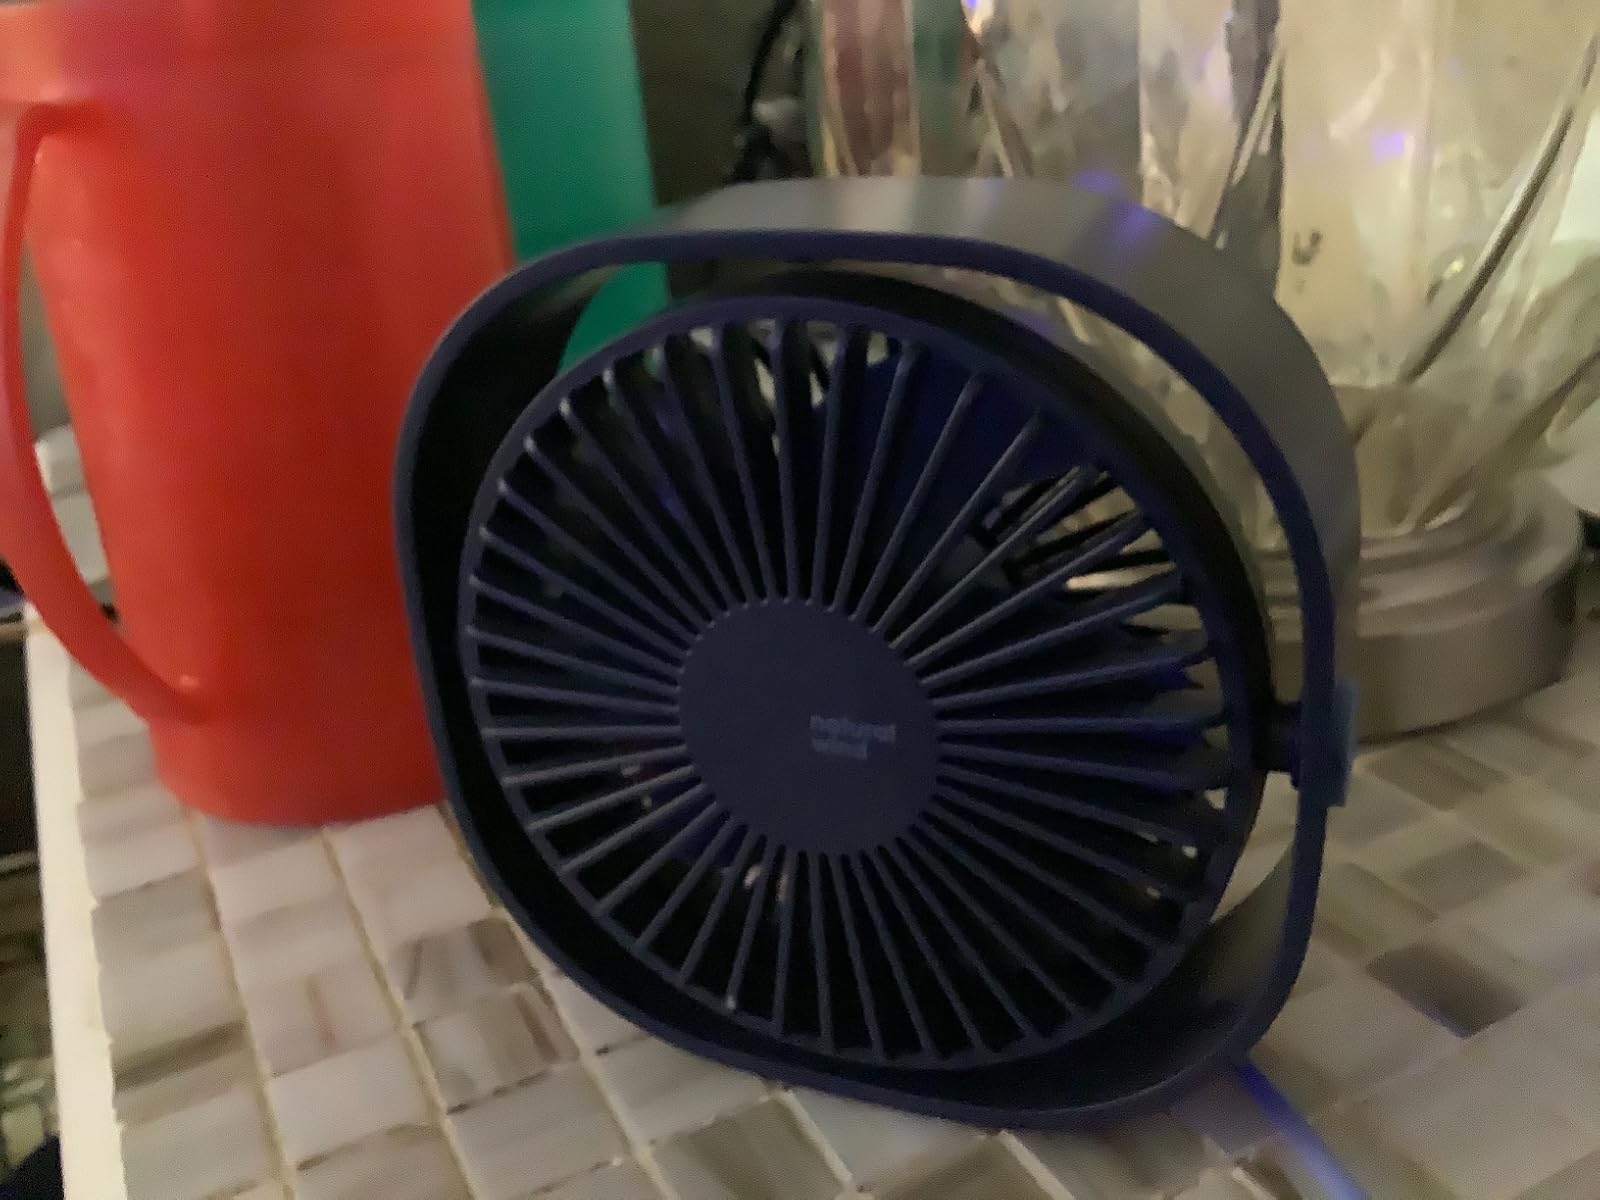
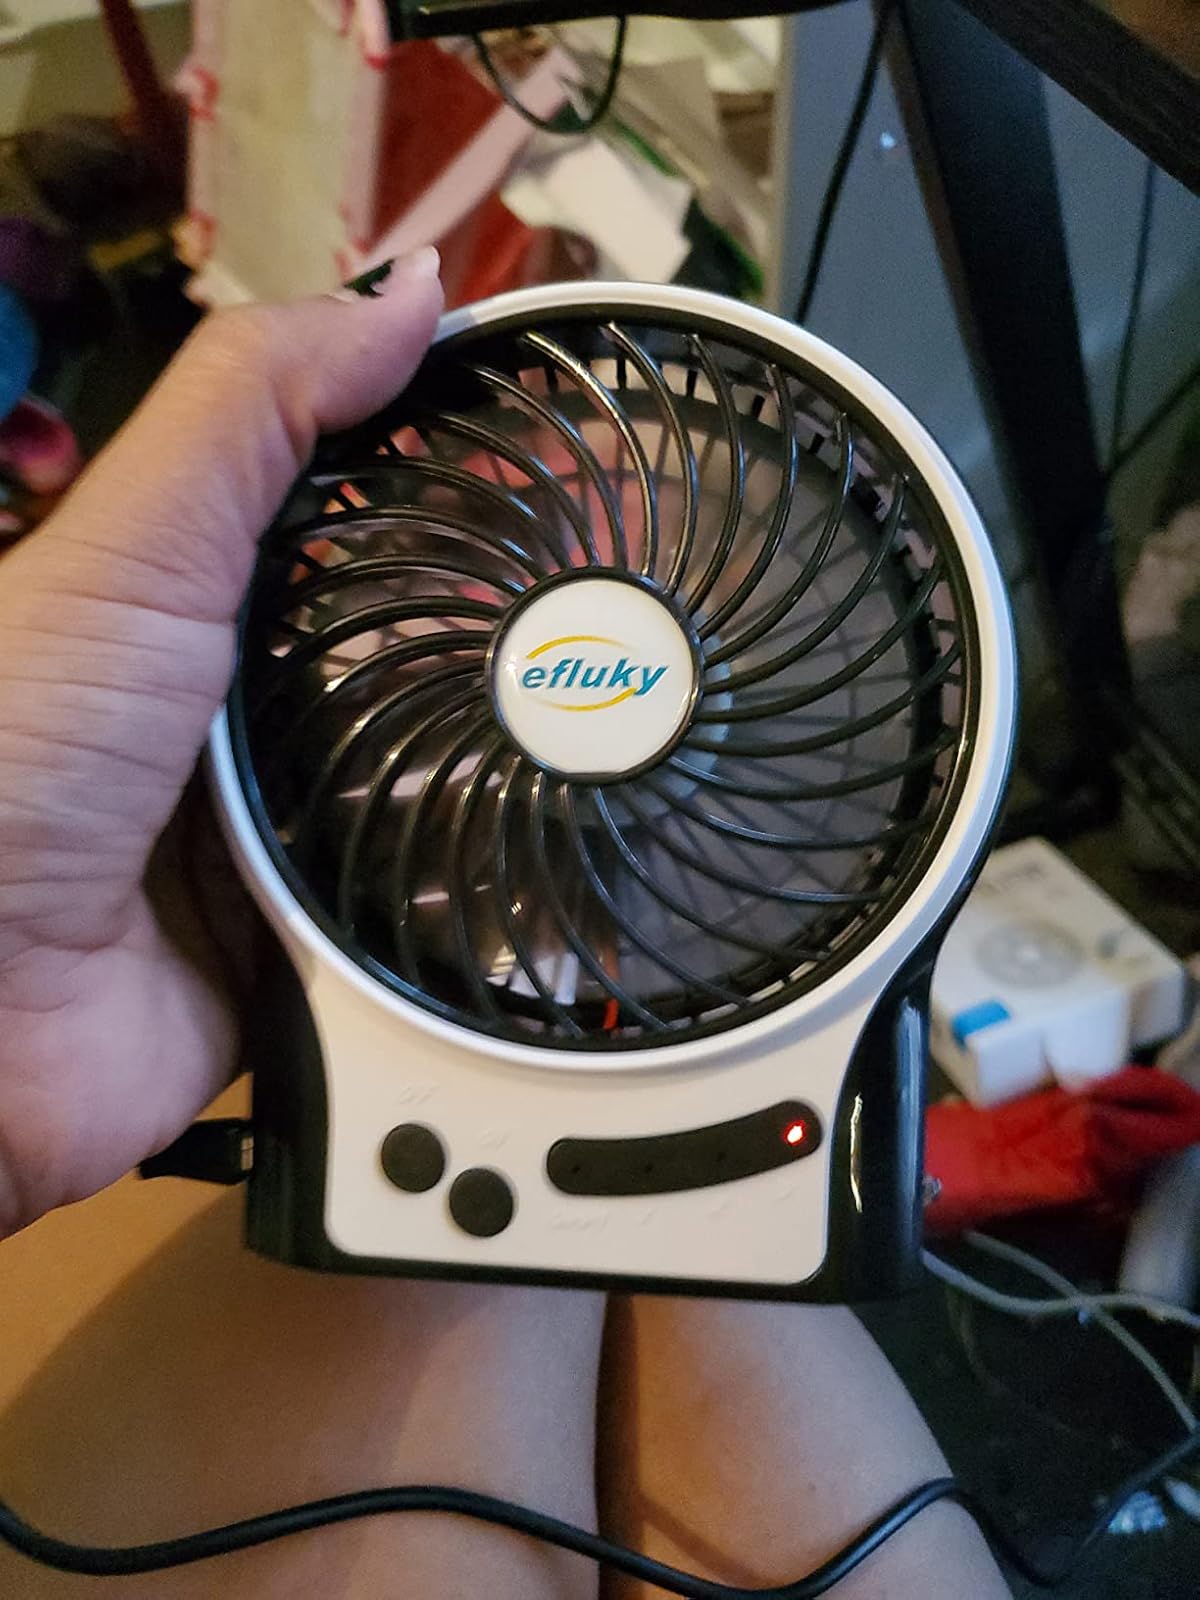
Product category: fan
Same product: no